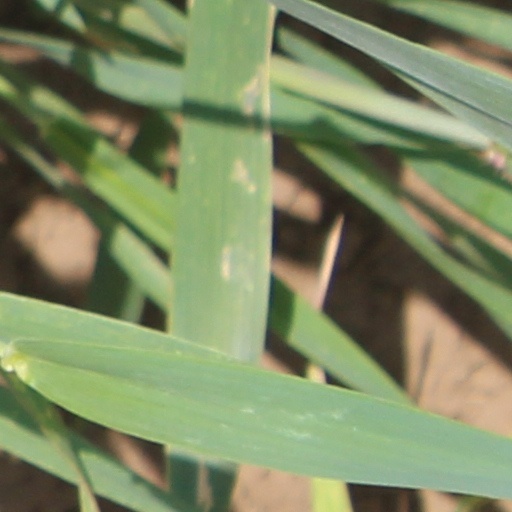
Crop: wheat